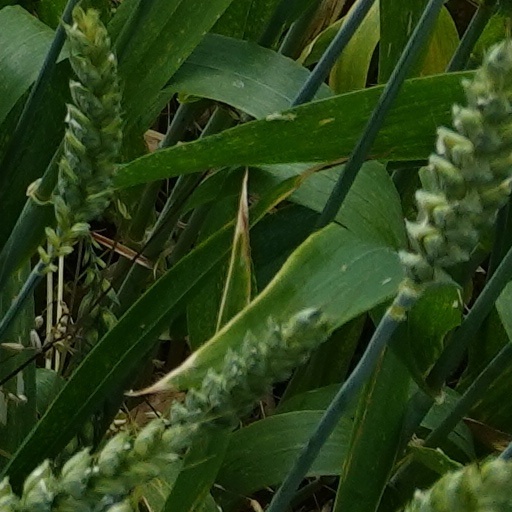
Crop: wheat